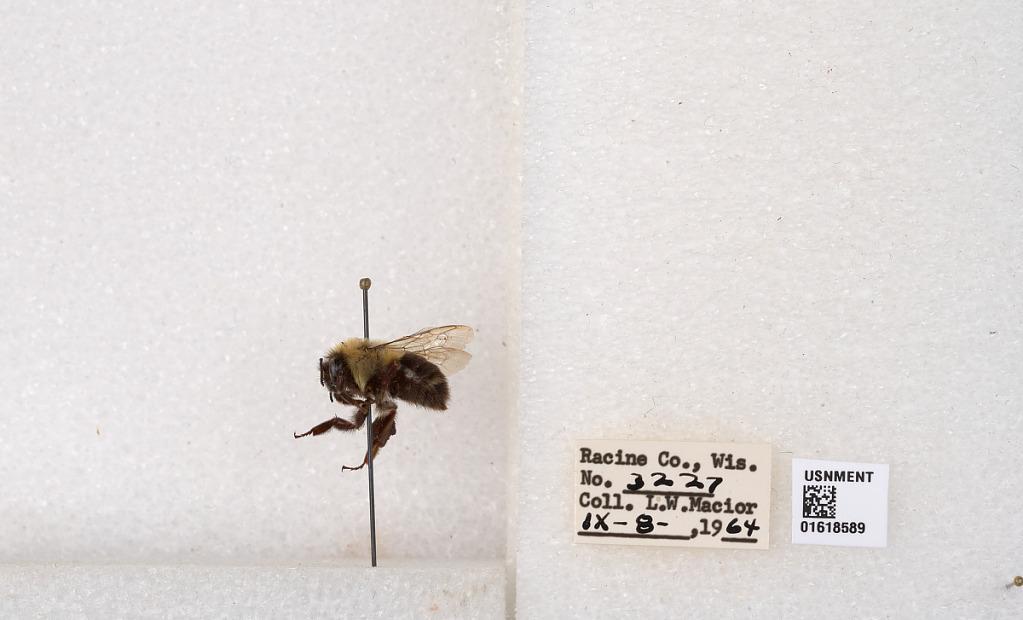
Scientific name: Bombus impatiens Cresson
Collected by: L. Macior
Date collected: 1964-9-8
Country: United States
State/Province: Wisconsin
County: Racine
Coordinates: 42.7299, -87.8123